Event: Nepal Earthquake
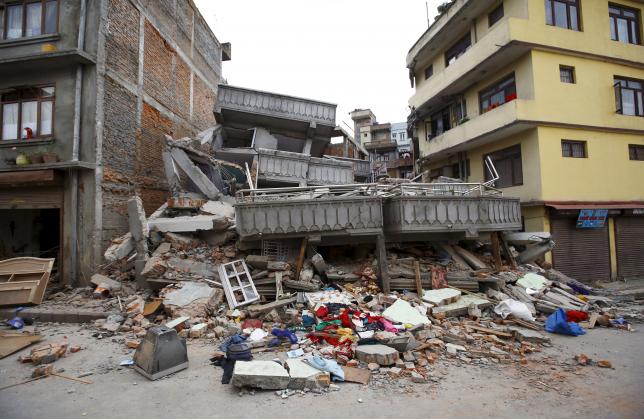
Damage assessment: damage